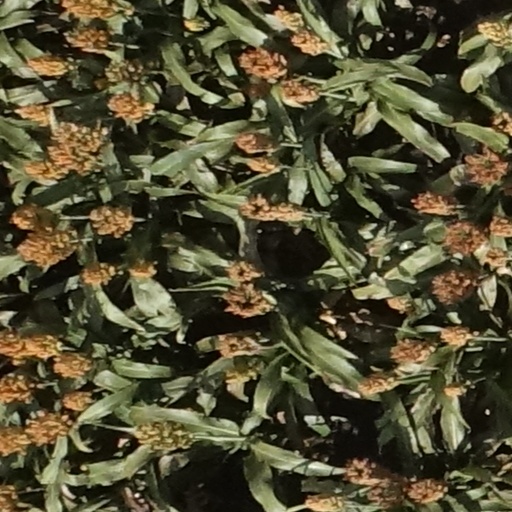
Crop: sorghum